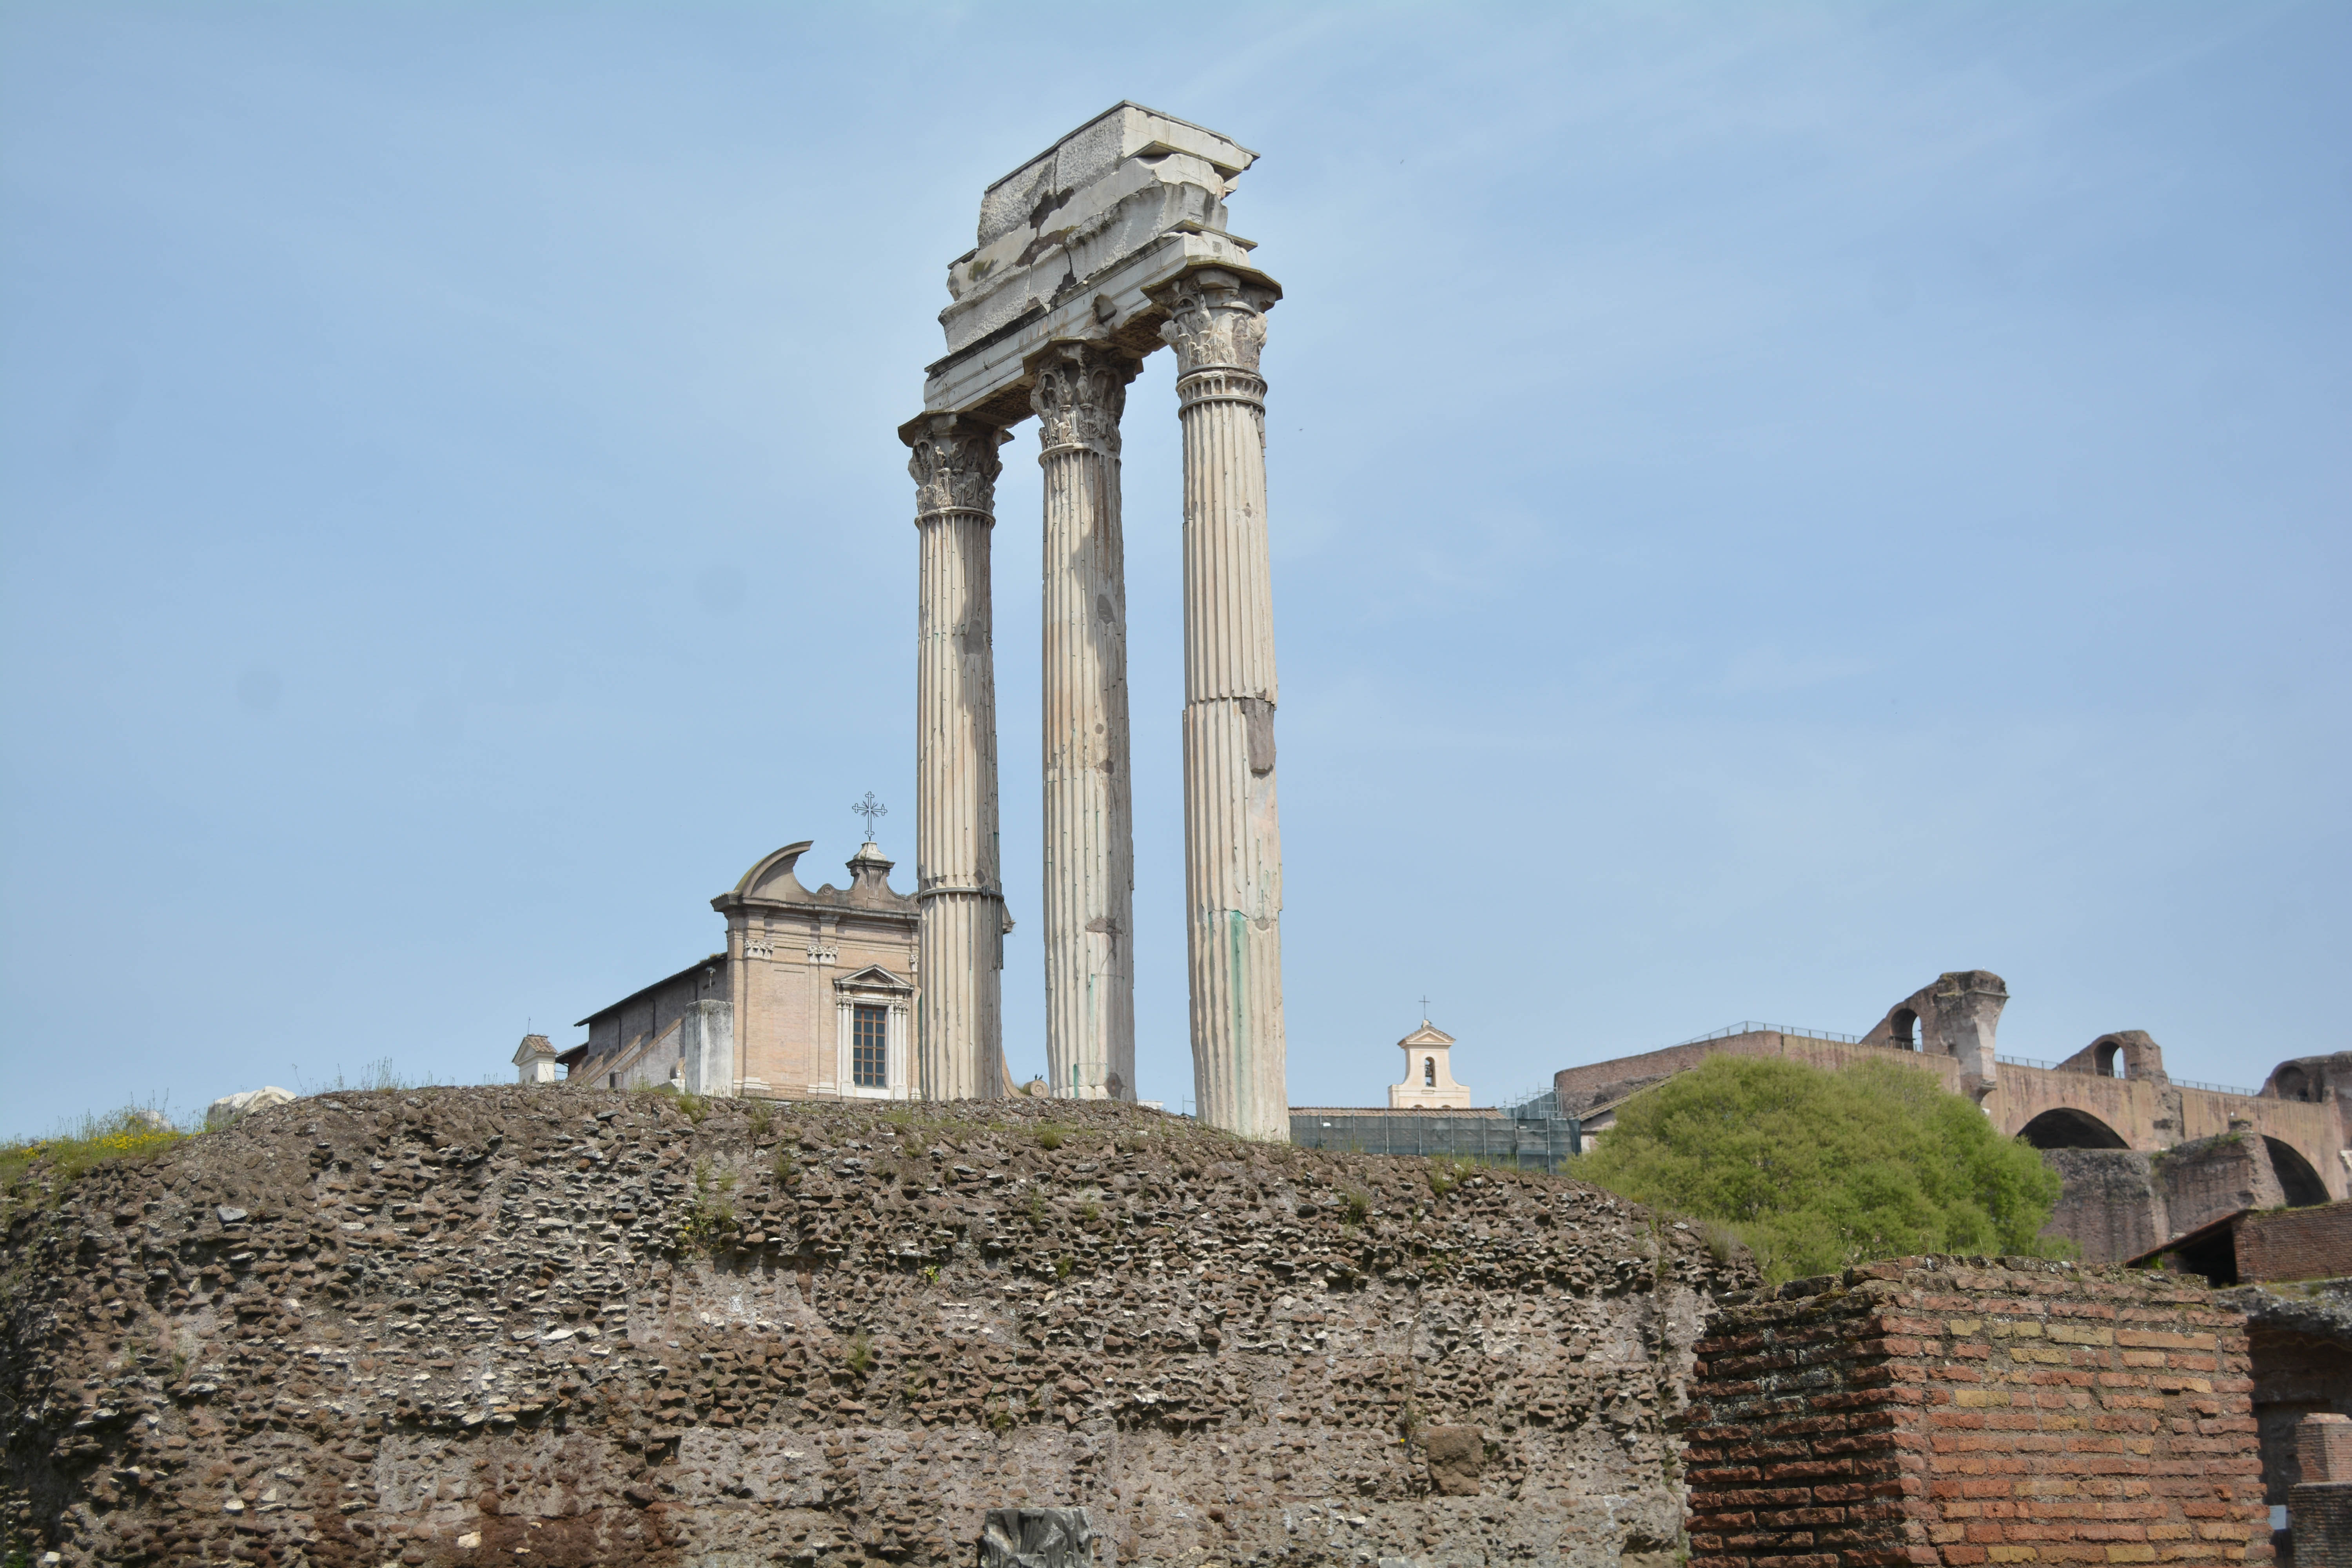
building, monument, column, tower, landmark, place of worship, ruins, ancient history, ancient roman architecture